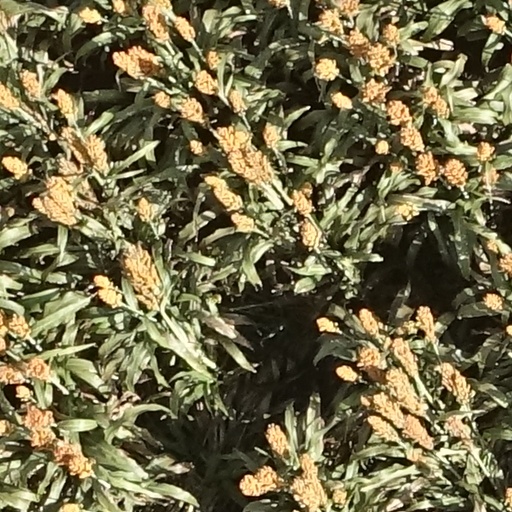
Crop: sorghum